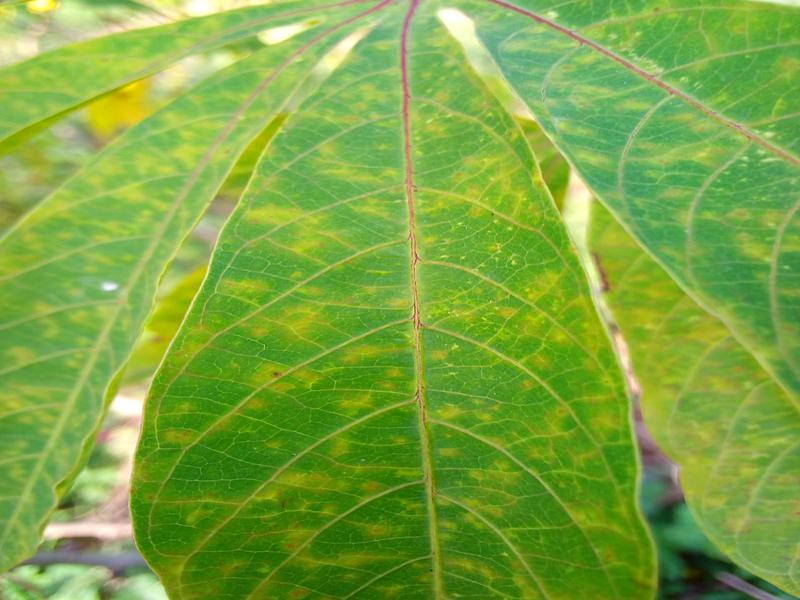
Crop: cassava
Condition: brown_streak_disease